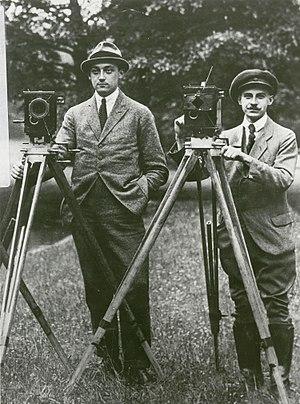
Arriflex est une gamme de caméras de cinéma professionnelles, conçue à partir de 1937 par la firme allemande Arnold & Richter Cine Technik. Déclinée en plusieurs modèles à partir de l'initiale Arriflex 35, elle offre une utilisation dans les deux principaux formats argentiques : le 35 mm et le 16 mm.